Plisskën Festival

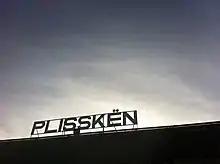
Plisskën Festival sign photographed during the festival's third edition in May, 2013.

Plisskën Festival is an annual music festival in Athens, Greece that started in December 2010.